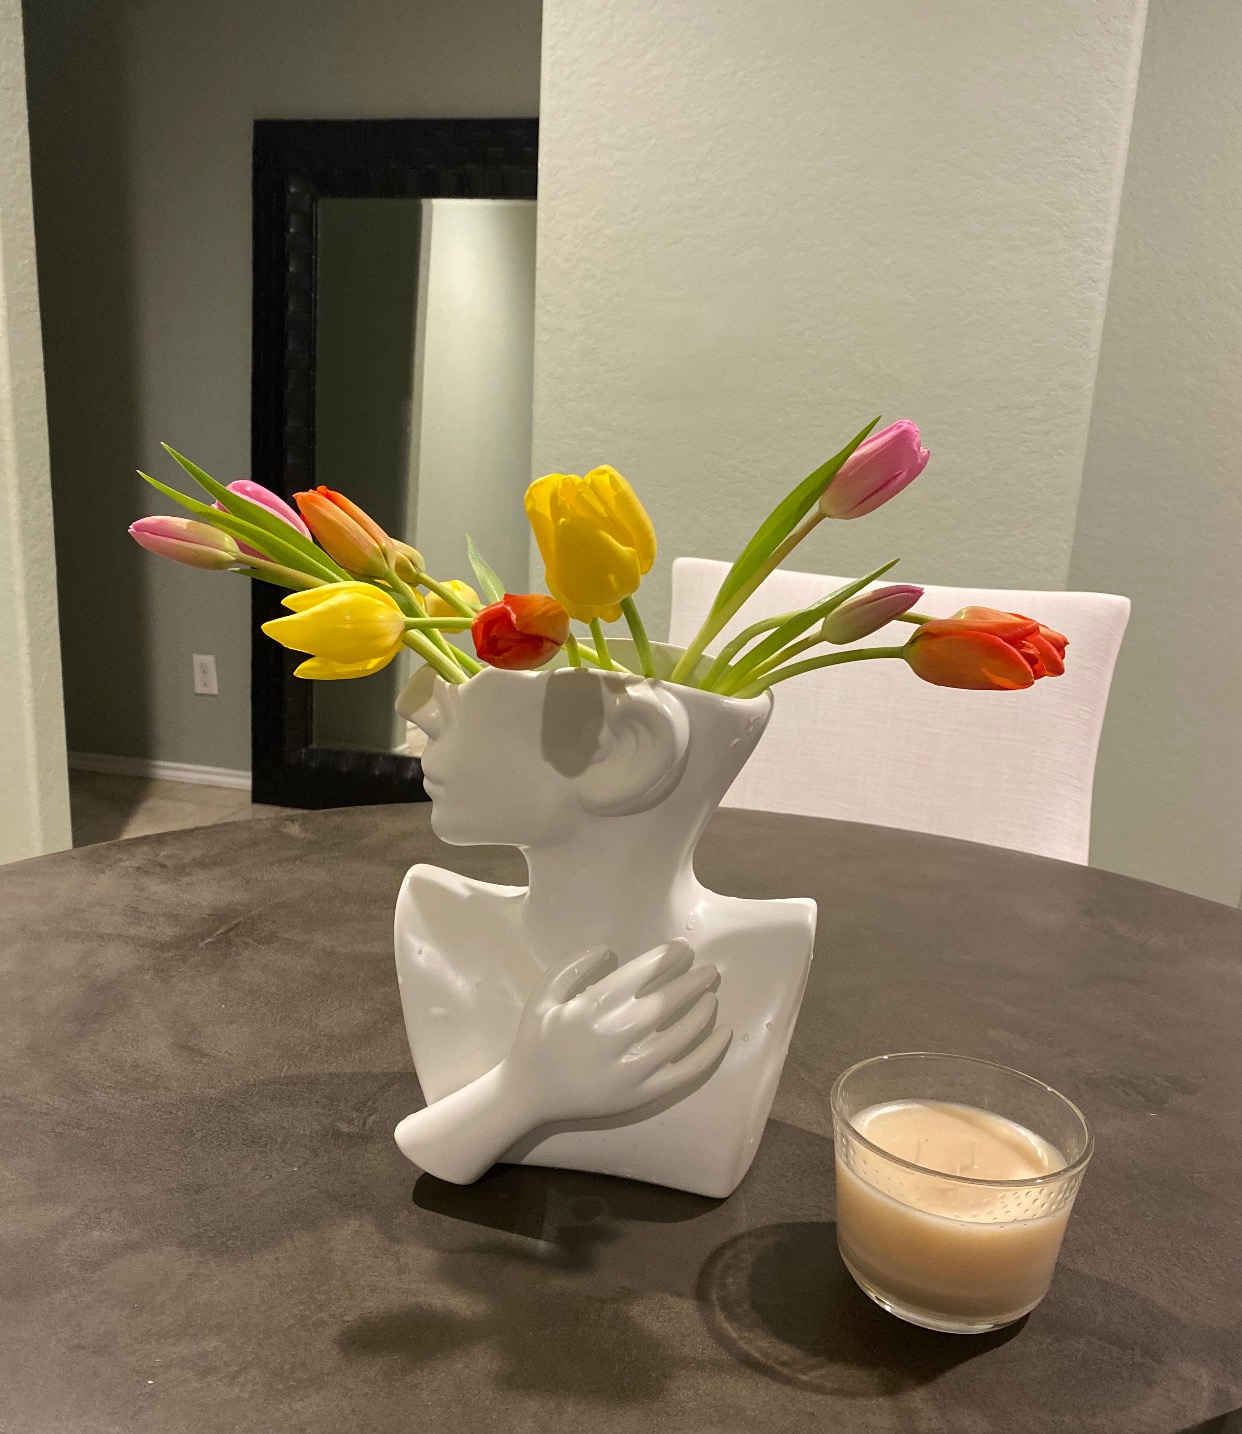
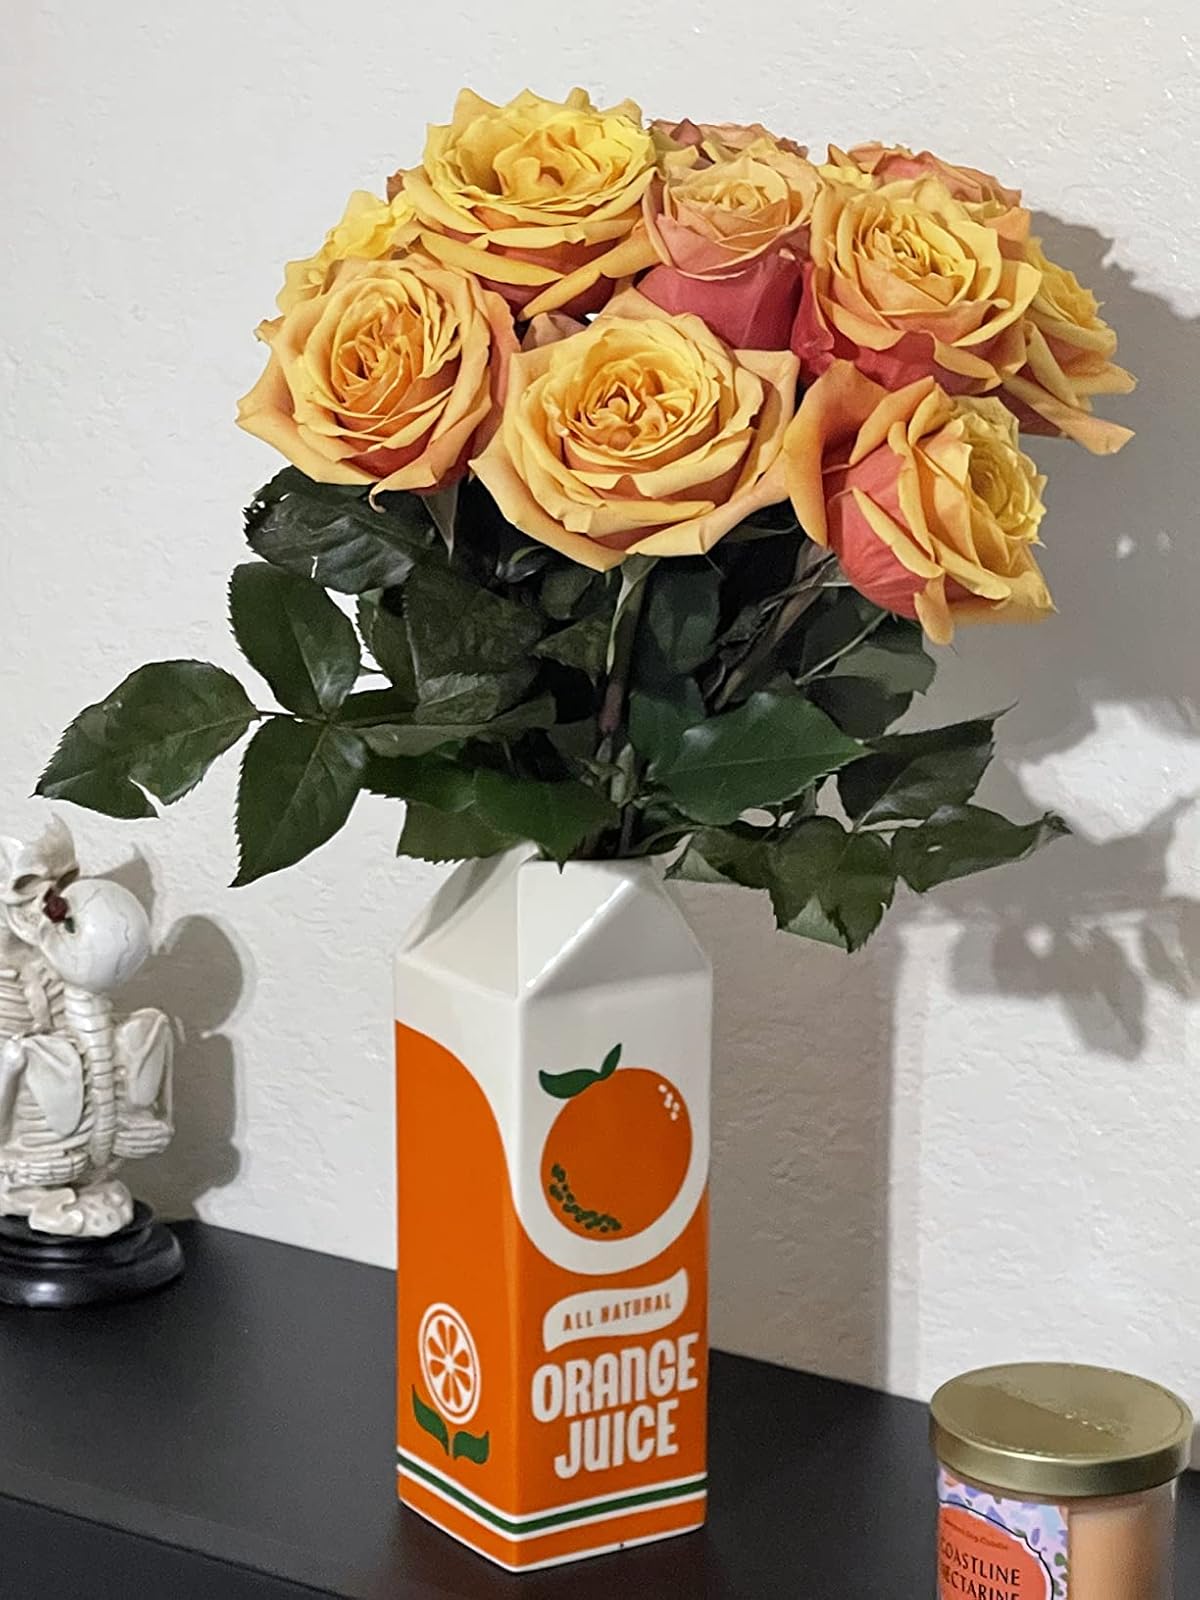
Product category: vase
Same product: no